Battle sled

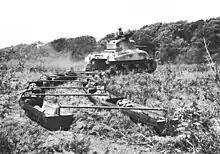
M4 Sherman tank pulling battle sleds in a demonstration at Nettuno, Italy, in 1944

A battle sled (battle sledge, tank sledge or armoured sledge) is a protective device dragged behind an armored vehicle that is used to carry infantry closer to the front lines of a battle zone. They were used by multiple combatants during World War II.